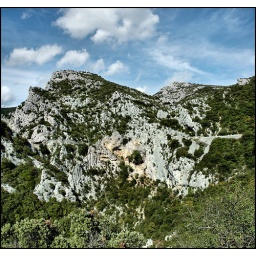
Spot the ermitage in the mountain wall